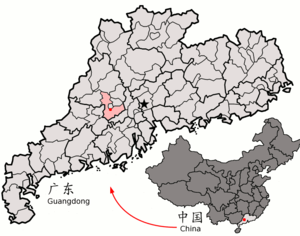
Gaoyao est une ville de la province chinoise du Guangdong. C'est une ville-district placée sous la juridiction de la ville-préfecture de Zhaoqing.